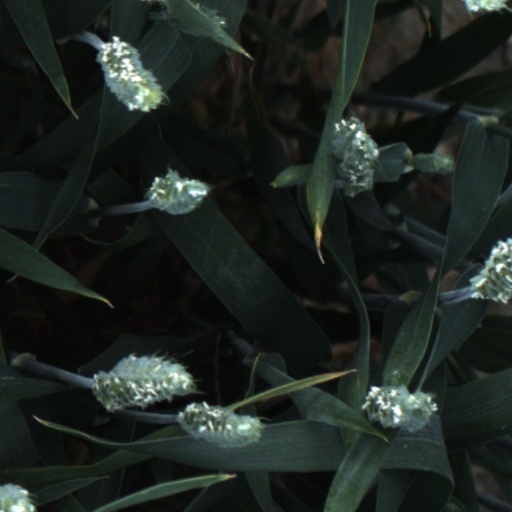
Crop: wheat